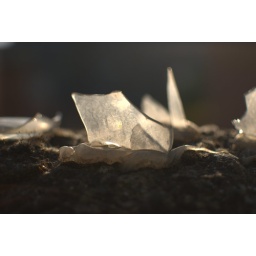
A series of photos of some broken glass at the top of a garden wall in my neighbourhood.